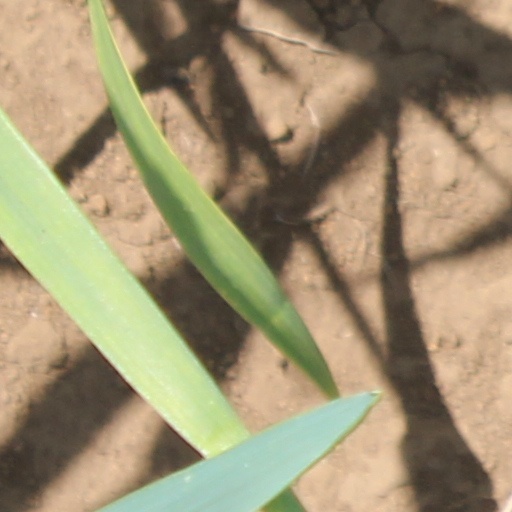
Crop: wheat